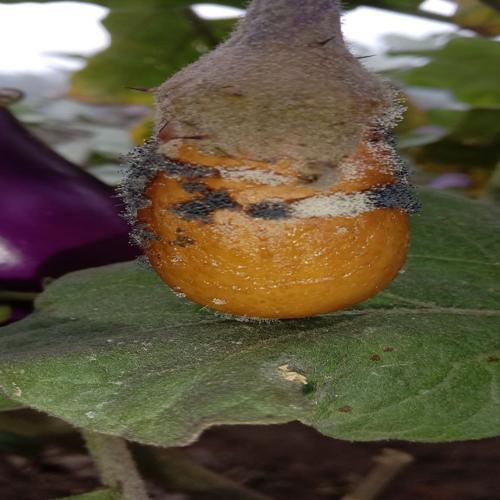
Label: Wet Rot